Freckles and His Friends

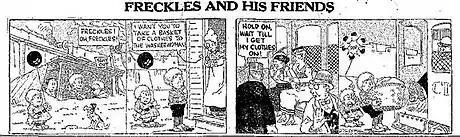
"Freckles and his Friends" (September 21, 1915)

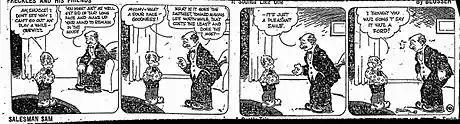
"Freckles and his Friends" (January 12, 1924)

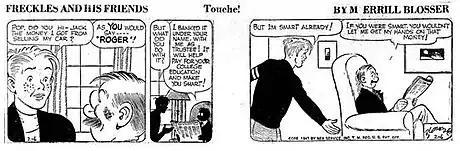
"Freckles and his Friends" (February 6, 1947)

When Blosser began the strip in 1915, he simply devised daily gags and problems for his child character Freckles to encounter while wandering around the fictional town of Shadyside. At the time, Freckles wore short pants and long stockings. As Freckles aged, the strip introduced more jokes in family situations, eventually expanding into a continuity storyline about the teenage Freckles' day-to-day life with his friends.